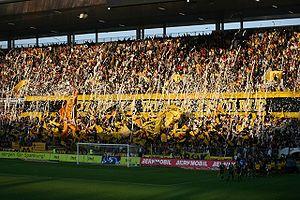
Le Berner Sport Club Young Boys, en abrégé BSC YB ou YB, est un club de football de la ville de Berne, en Suisse. Les couleurs du club sont le jaune et le noir. L'équipe évolue en Super League et a remporté le championnat à 14 reprises ainsi que la Coupe six fois. En 1959, les Bernois ont atteint les demi-finales de la Coupe d'Europe des clubs champions. Depuis 2005, la première équipe des Young Boys joue ses matchs à domicile au Stade de Suisse, où se trouvait auparavant le stade du Wankdorf. L'équipe féminine joue également dans la plus haute division nationale, la Ligue nationale A. Le club disposait également d'une section de hockey sur gazon et de boccia.